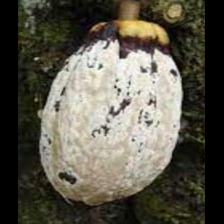
Label: moniliophthora